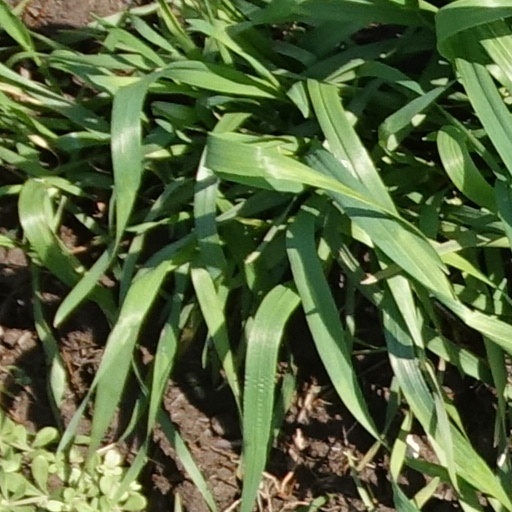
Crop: wheat